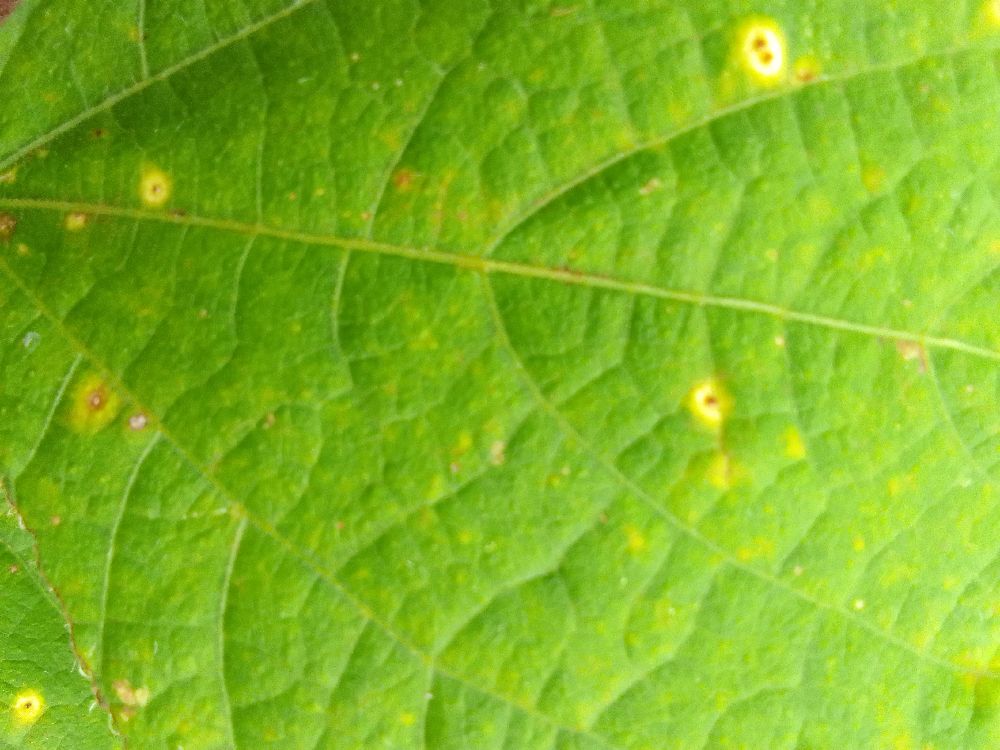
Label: rust